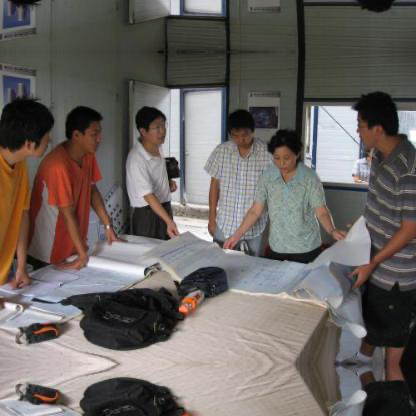
Objects in the image:
label: head
label: head
label: head
label: head
label: head
label: head
label: head